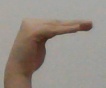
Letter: haa